Deiffelt

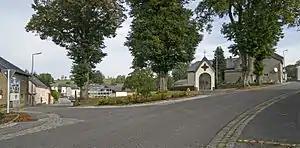
Main road in Deiffelt

Deiffelt is a village in the commune of Wincrange, in northern Luxembourg. , the village has a population of 146.